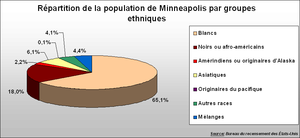
Camembert de la répartition ethnique de Minneapolis, Minnesota, USA
Cette page rassemble les statistiques détaillées de la population de Minneapolis.